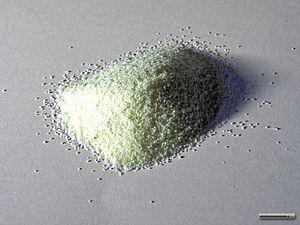
La semoule est un produit de meunerie, obtenu par mouture grossière, de grains humidifiés de céréales, suivie d'un séchage et d'un tamisage. La semoule est en quelque sorte le produit intermédiaire entre le grain et la farine.